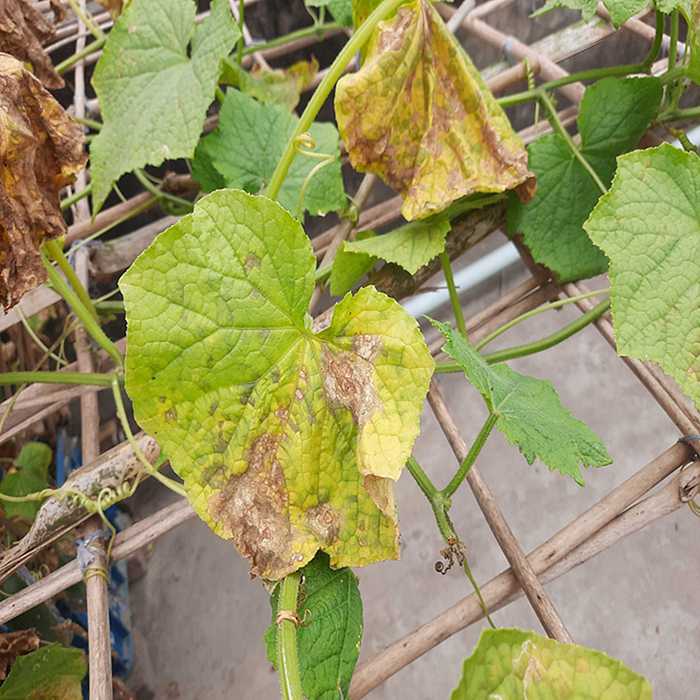
Plant: Cucumber
Label: Anthracnose lesions